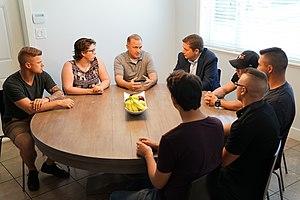
Je suis à la Cedars Society à Surrey, en Colombie-Britannique, avec Dianne Watts et Marshall Smith. La Cedars Society est une organisation sans but lucratif qui encourage la guérison et améliore la vie des gens et des familles par la compréhension et la connaissance de la dépendance. La crise des opioïdes touche des Canadiens partout au pays, dans toutes les couches de la société. C’était frappant de visiter des jeunes qui guérissent de leur dépendance envers la drogue à Surrey. Nous croyons en vous et nous devons tout mettre en œuvre dans nos communautés pour aider les toxicomanes à guérir.